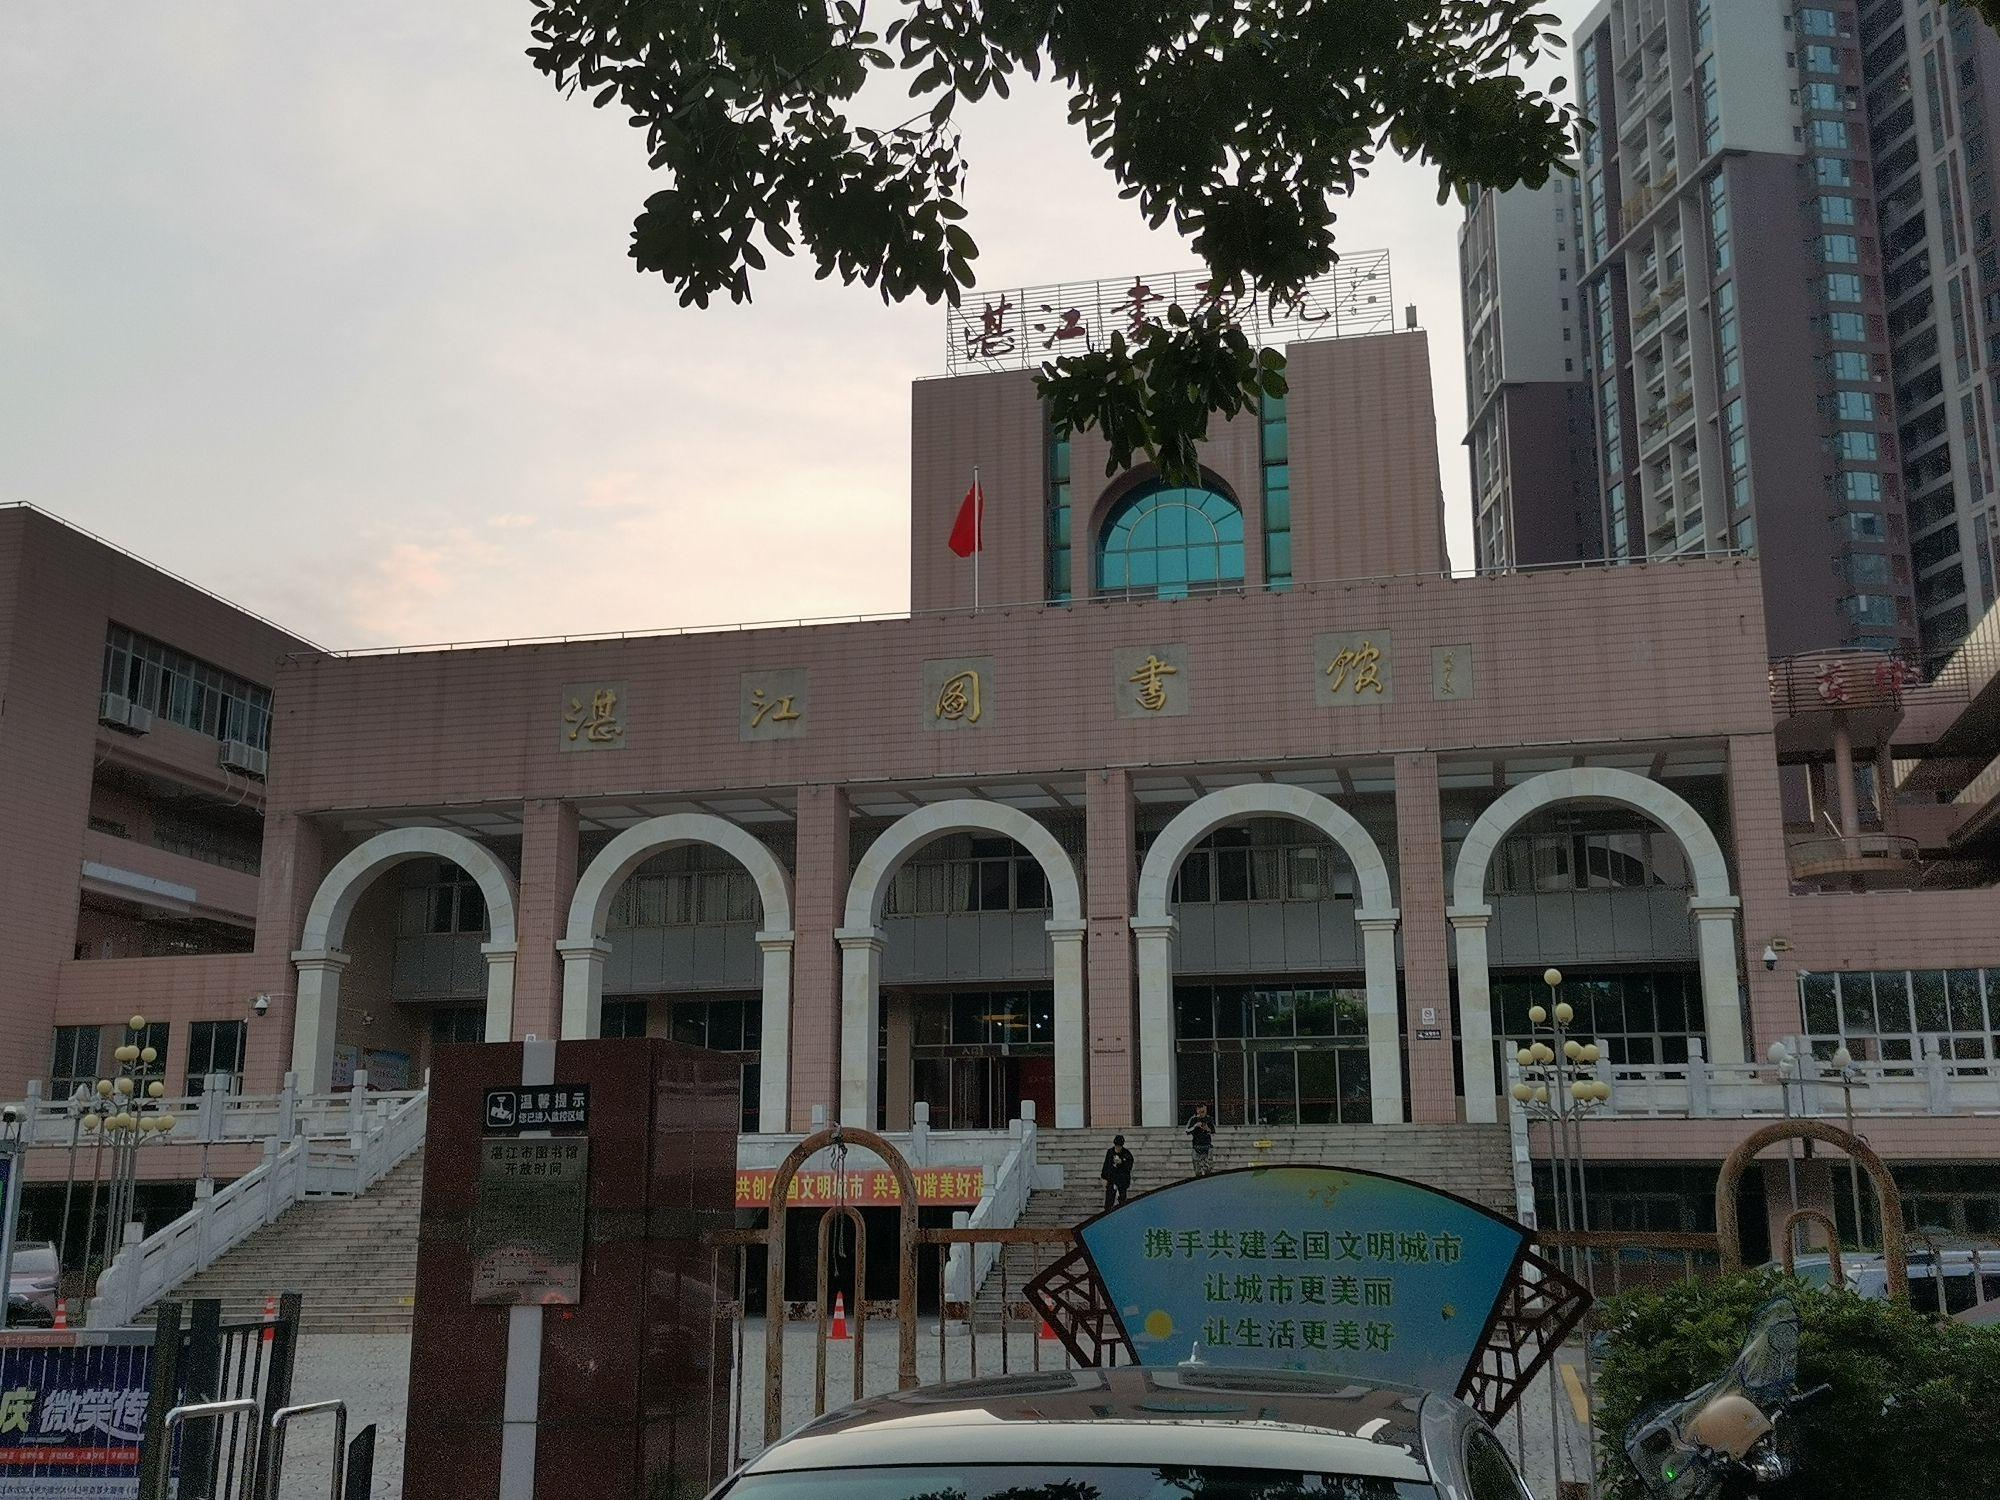
地标名称：湛江图书馆
所在城市：湛江市·赤坎区